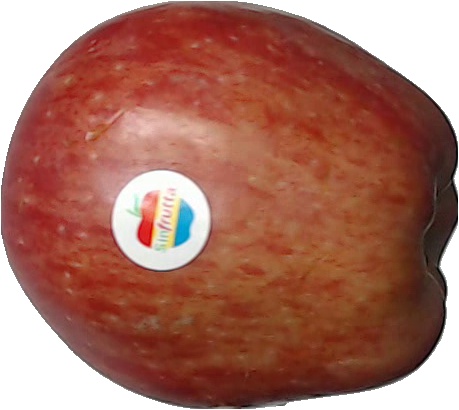
Label: apple_red_1